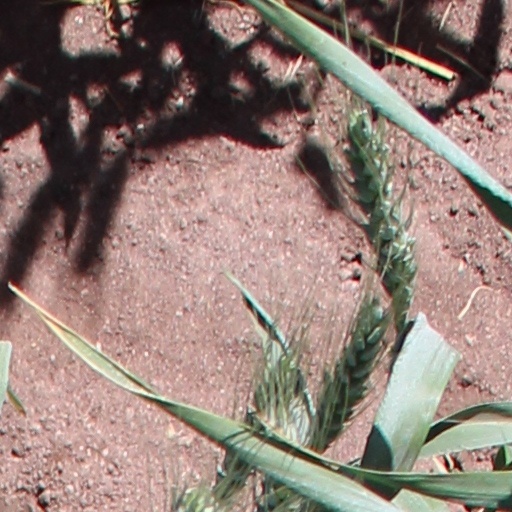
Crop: wheat